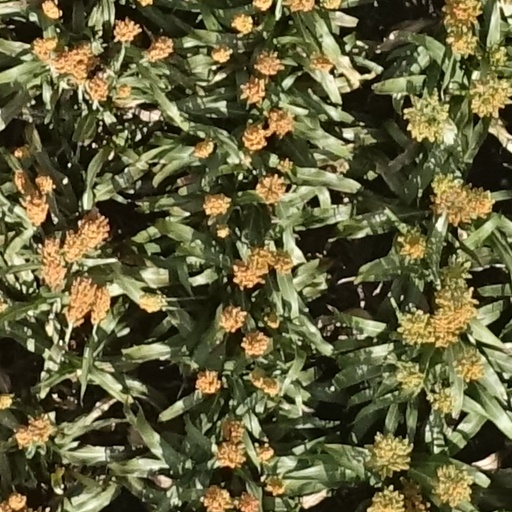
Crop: sorghum